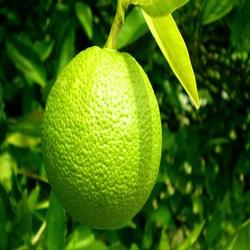
Label: Lemon